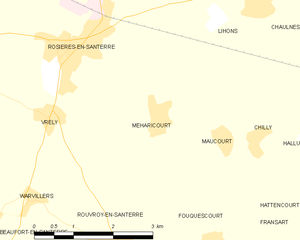
Carte des communes françaises Méharicourt
Méharicourt est une commune française située dans le département de la Somme, en région Hauts-de-France.